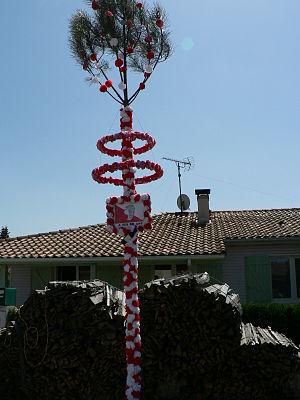
Mai Gascon de la traditionnelle maïade. Русский: Майское дерево в Гасконии. Франция.